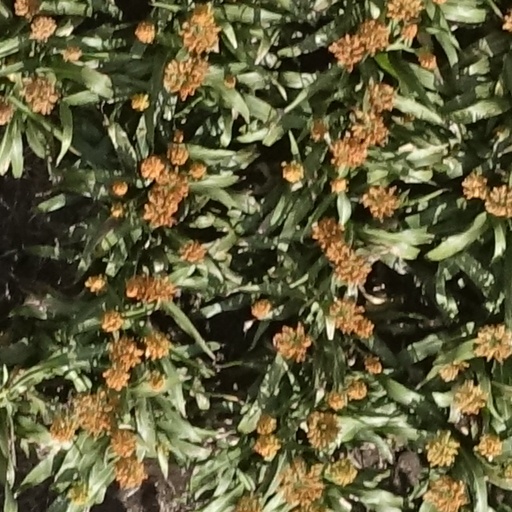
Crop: sorghum